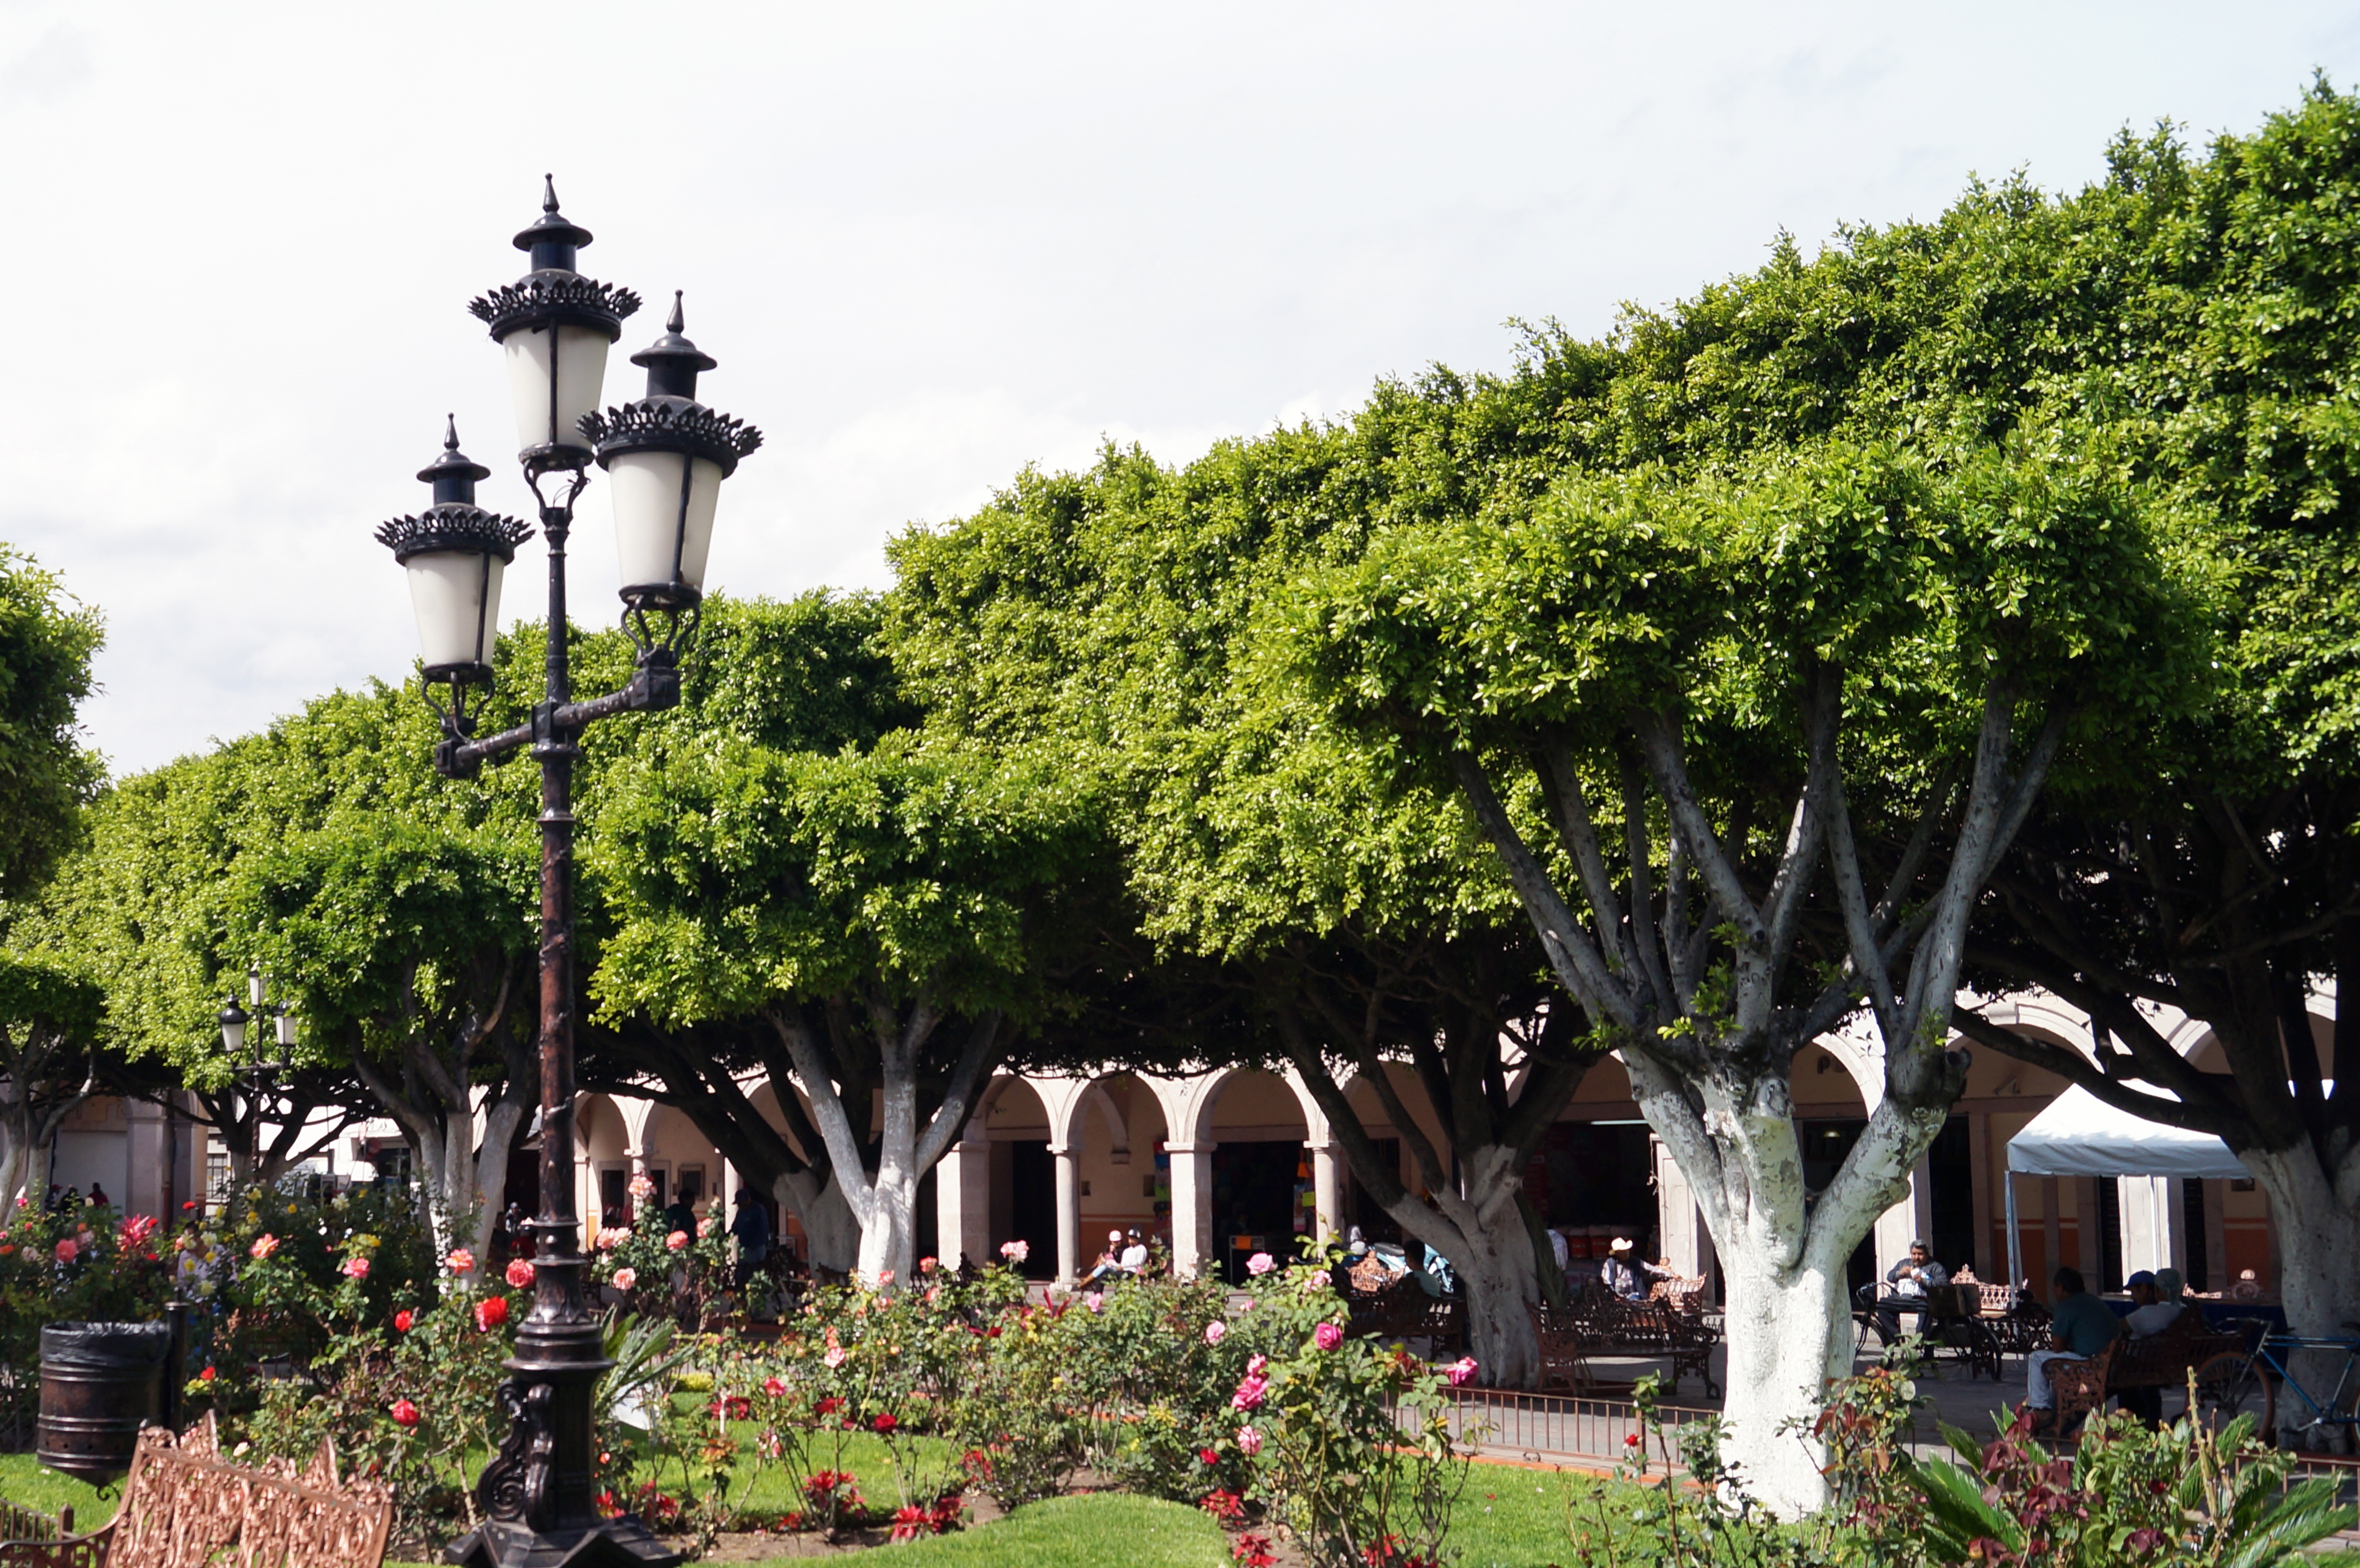
tree, post, flower, old, village, lamp, garden, tourism, lighting, street lamp, public lighting, light pole, urban square, human settlement, woody plant, morole n